Van Serg

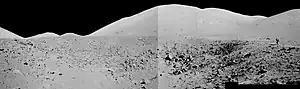
View of Van Serg with Eugene Cernan at right. North Massif is on the horizon.

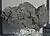
Dark matrix breccia from Van Serg cratering ejecta (sample 79135). Although this material is coherent enough to maintain fractures that produce small plates and wedges, the fragments are quite friable and break from the specimen during handling. Note the various light-gray clasts, some of which are feldspathic breccias. (NASA caption)

The crater was named by the astronauts after Harvard University geology professor Hugh McKinstry, who, according to their explanation, sometimes wrote satire under the pseudonym "Nicholas Van Serg". In fact, McKinstry's pseudonym was Nicholas Vanserg.